Vermont Route 22A

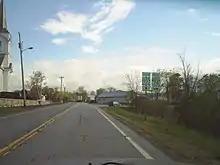
VT 22A at the VT 74 west junction in Shoreham

Just north of the center, VT 22A reaches a junction with the western terminus of VT 144, which forks to the northeast along the Hubbardton River. VT 22A runs northwest, bending north and weaving to the Rutland County line, crossing into Addison County. North of the county line, VT 22A enters the town of Orwell, crossing through more rural areas in Addison County, crossing a junction with VT 73 (Main Street) as it bypasses downtown Orwell. VT 73 curves north just west of VT 22A and as a result, the routes parallel northward through Orwell before VT 73 turns west towards the New York state line. VT 22A continues north through Orwell, passing multiple farms on its way up.